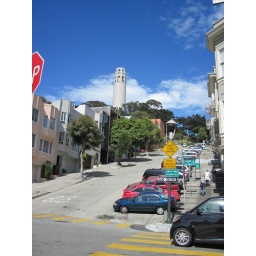
A day walking around SF. Random pictures of beautiful building and steets. A day walking around San Francisco. Random pictures of beautiful streets and buildings.